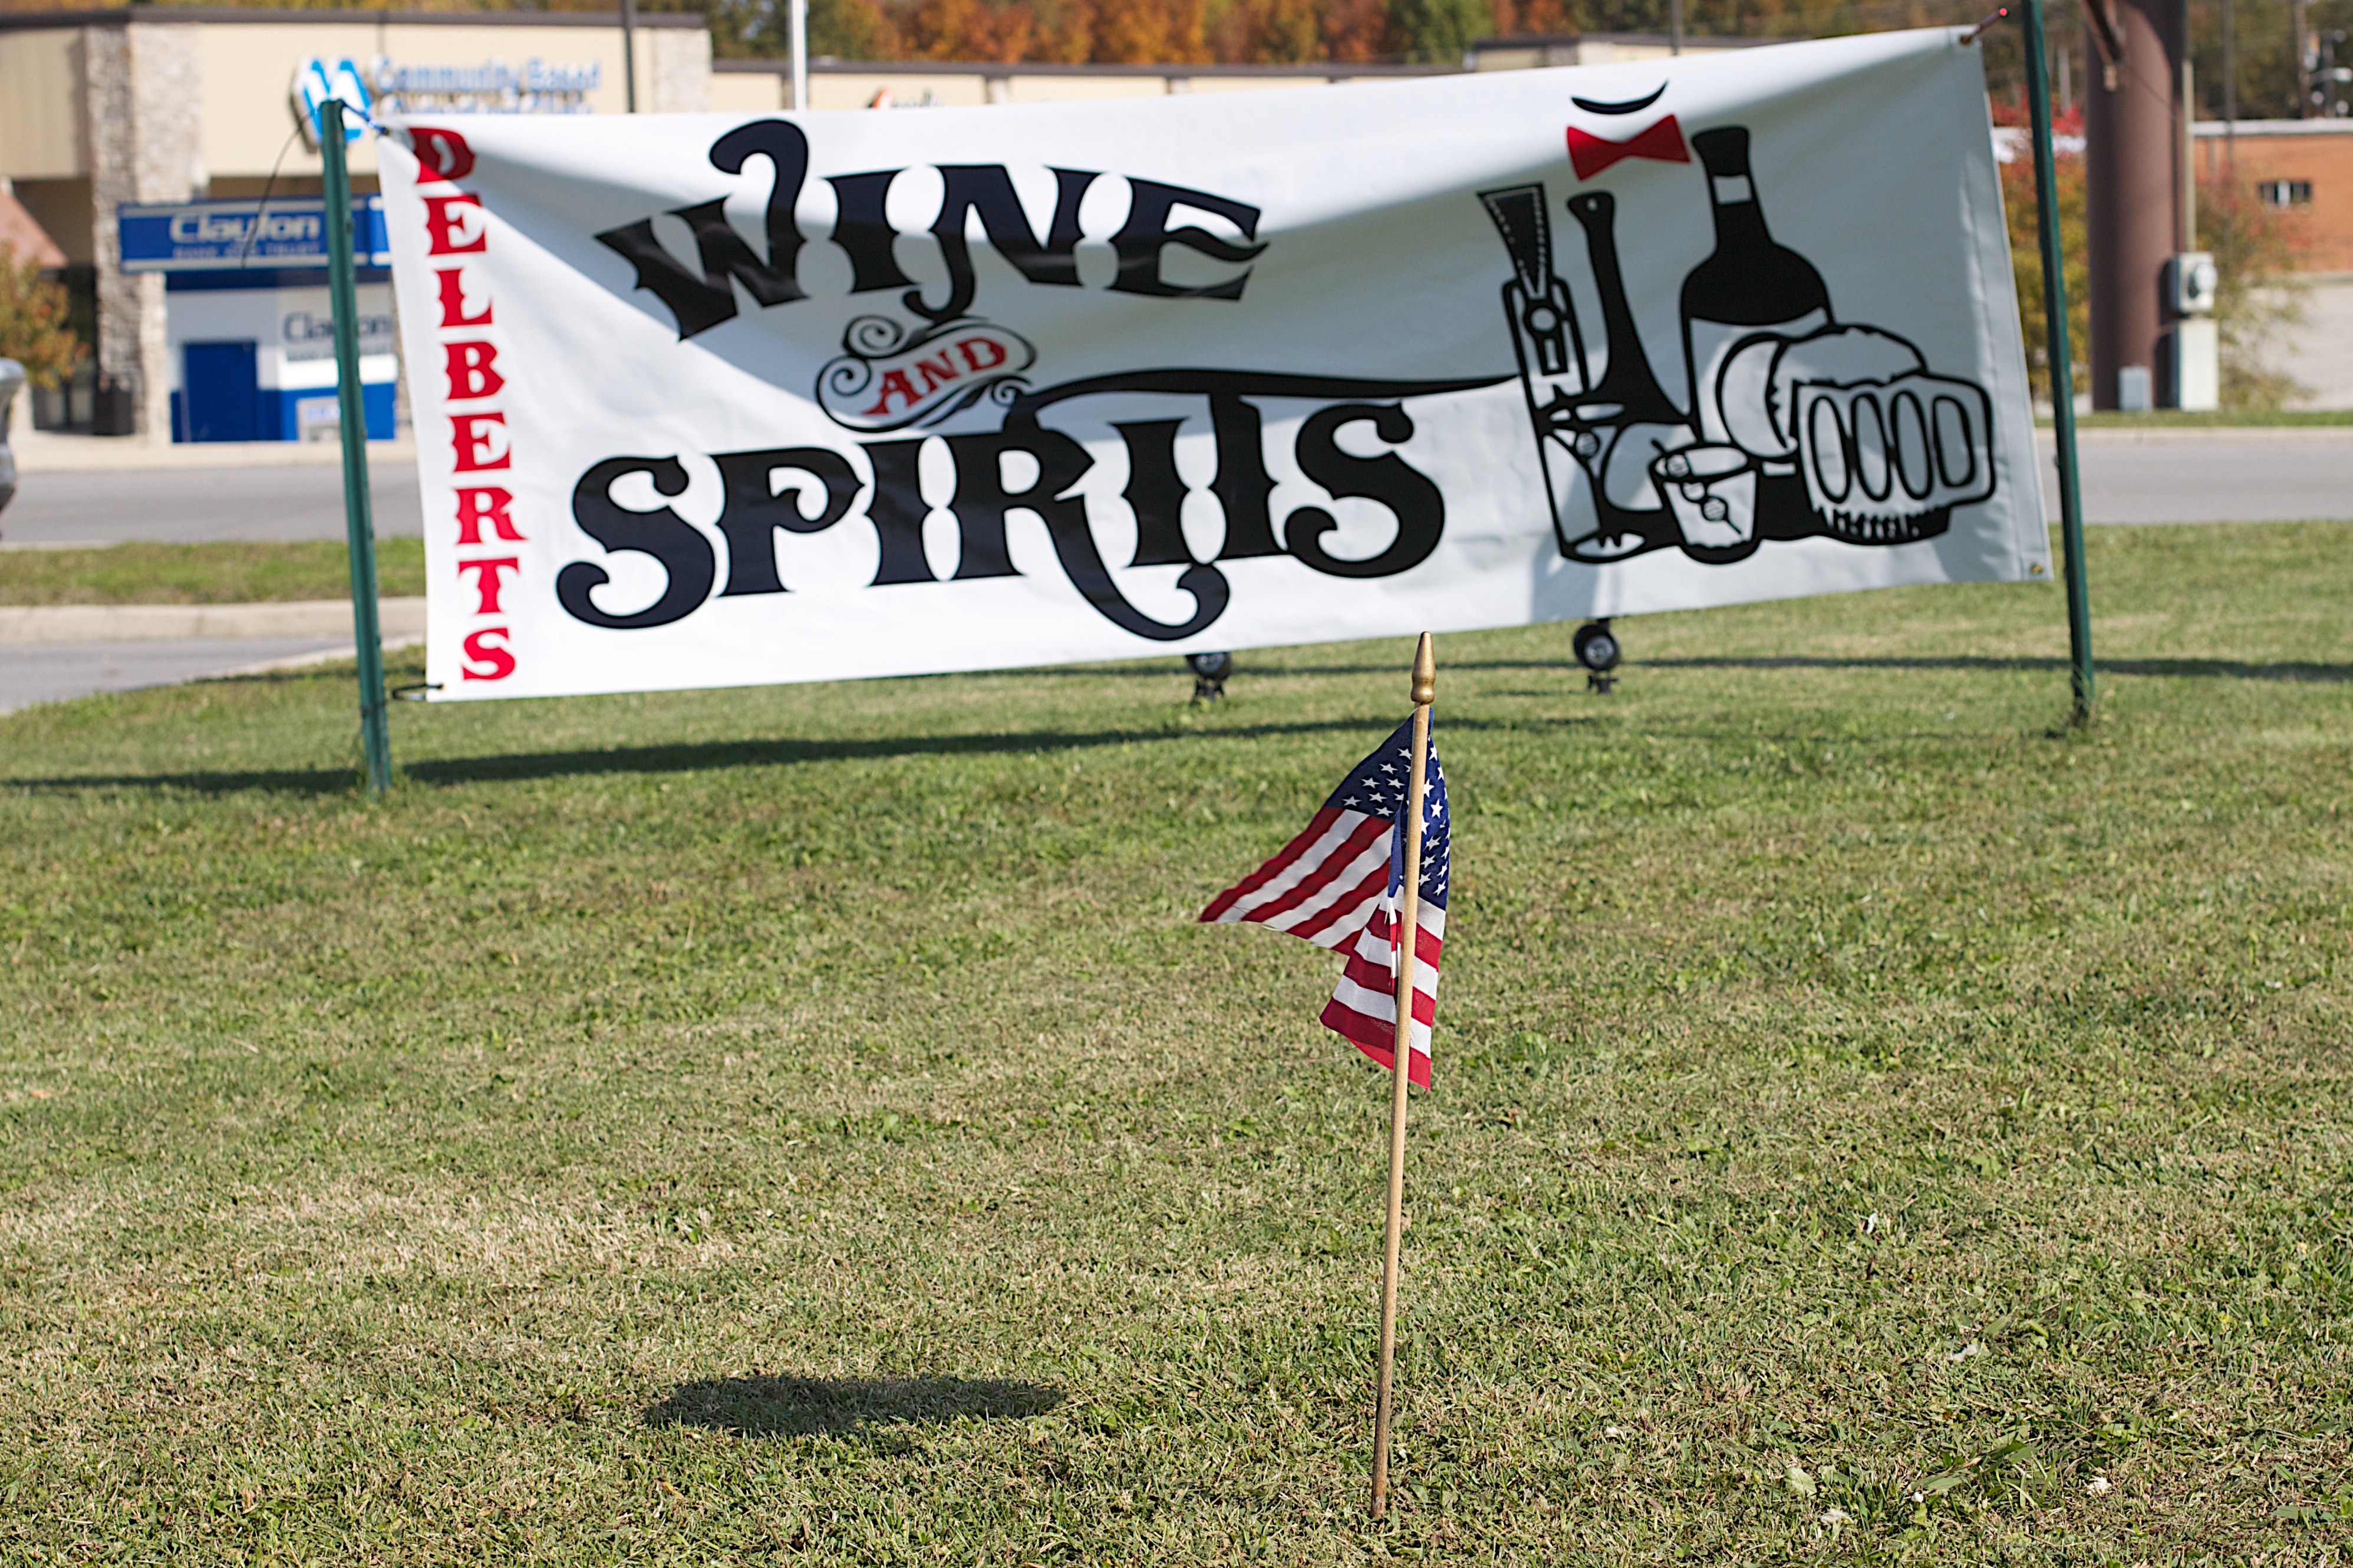
advertising, banner, odyssey